LGBTQ themes in Hindu mythology

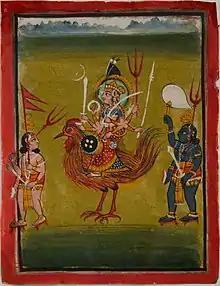
Bahuchar Mata is a patron goddess of the Hijras.

Numerous deities have been considered patrons of third-sex or homoerotically inclined people. This patronage can originate in epical stories about the deity, or from religious practices and rituals. For example, Conner and Sparks argue that the goddess of fire, love and sexuality, Arani, has been linked to lesbian eroticism via rituals in her honor: for example two pieces of wood perceived as feminine, called the "adhararani" and "utararani", are rubbed together, simulating a spiritual lesbian interaction.